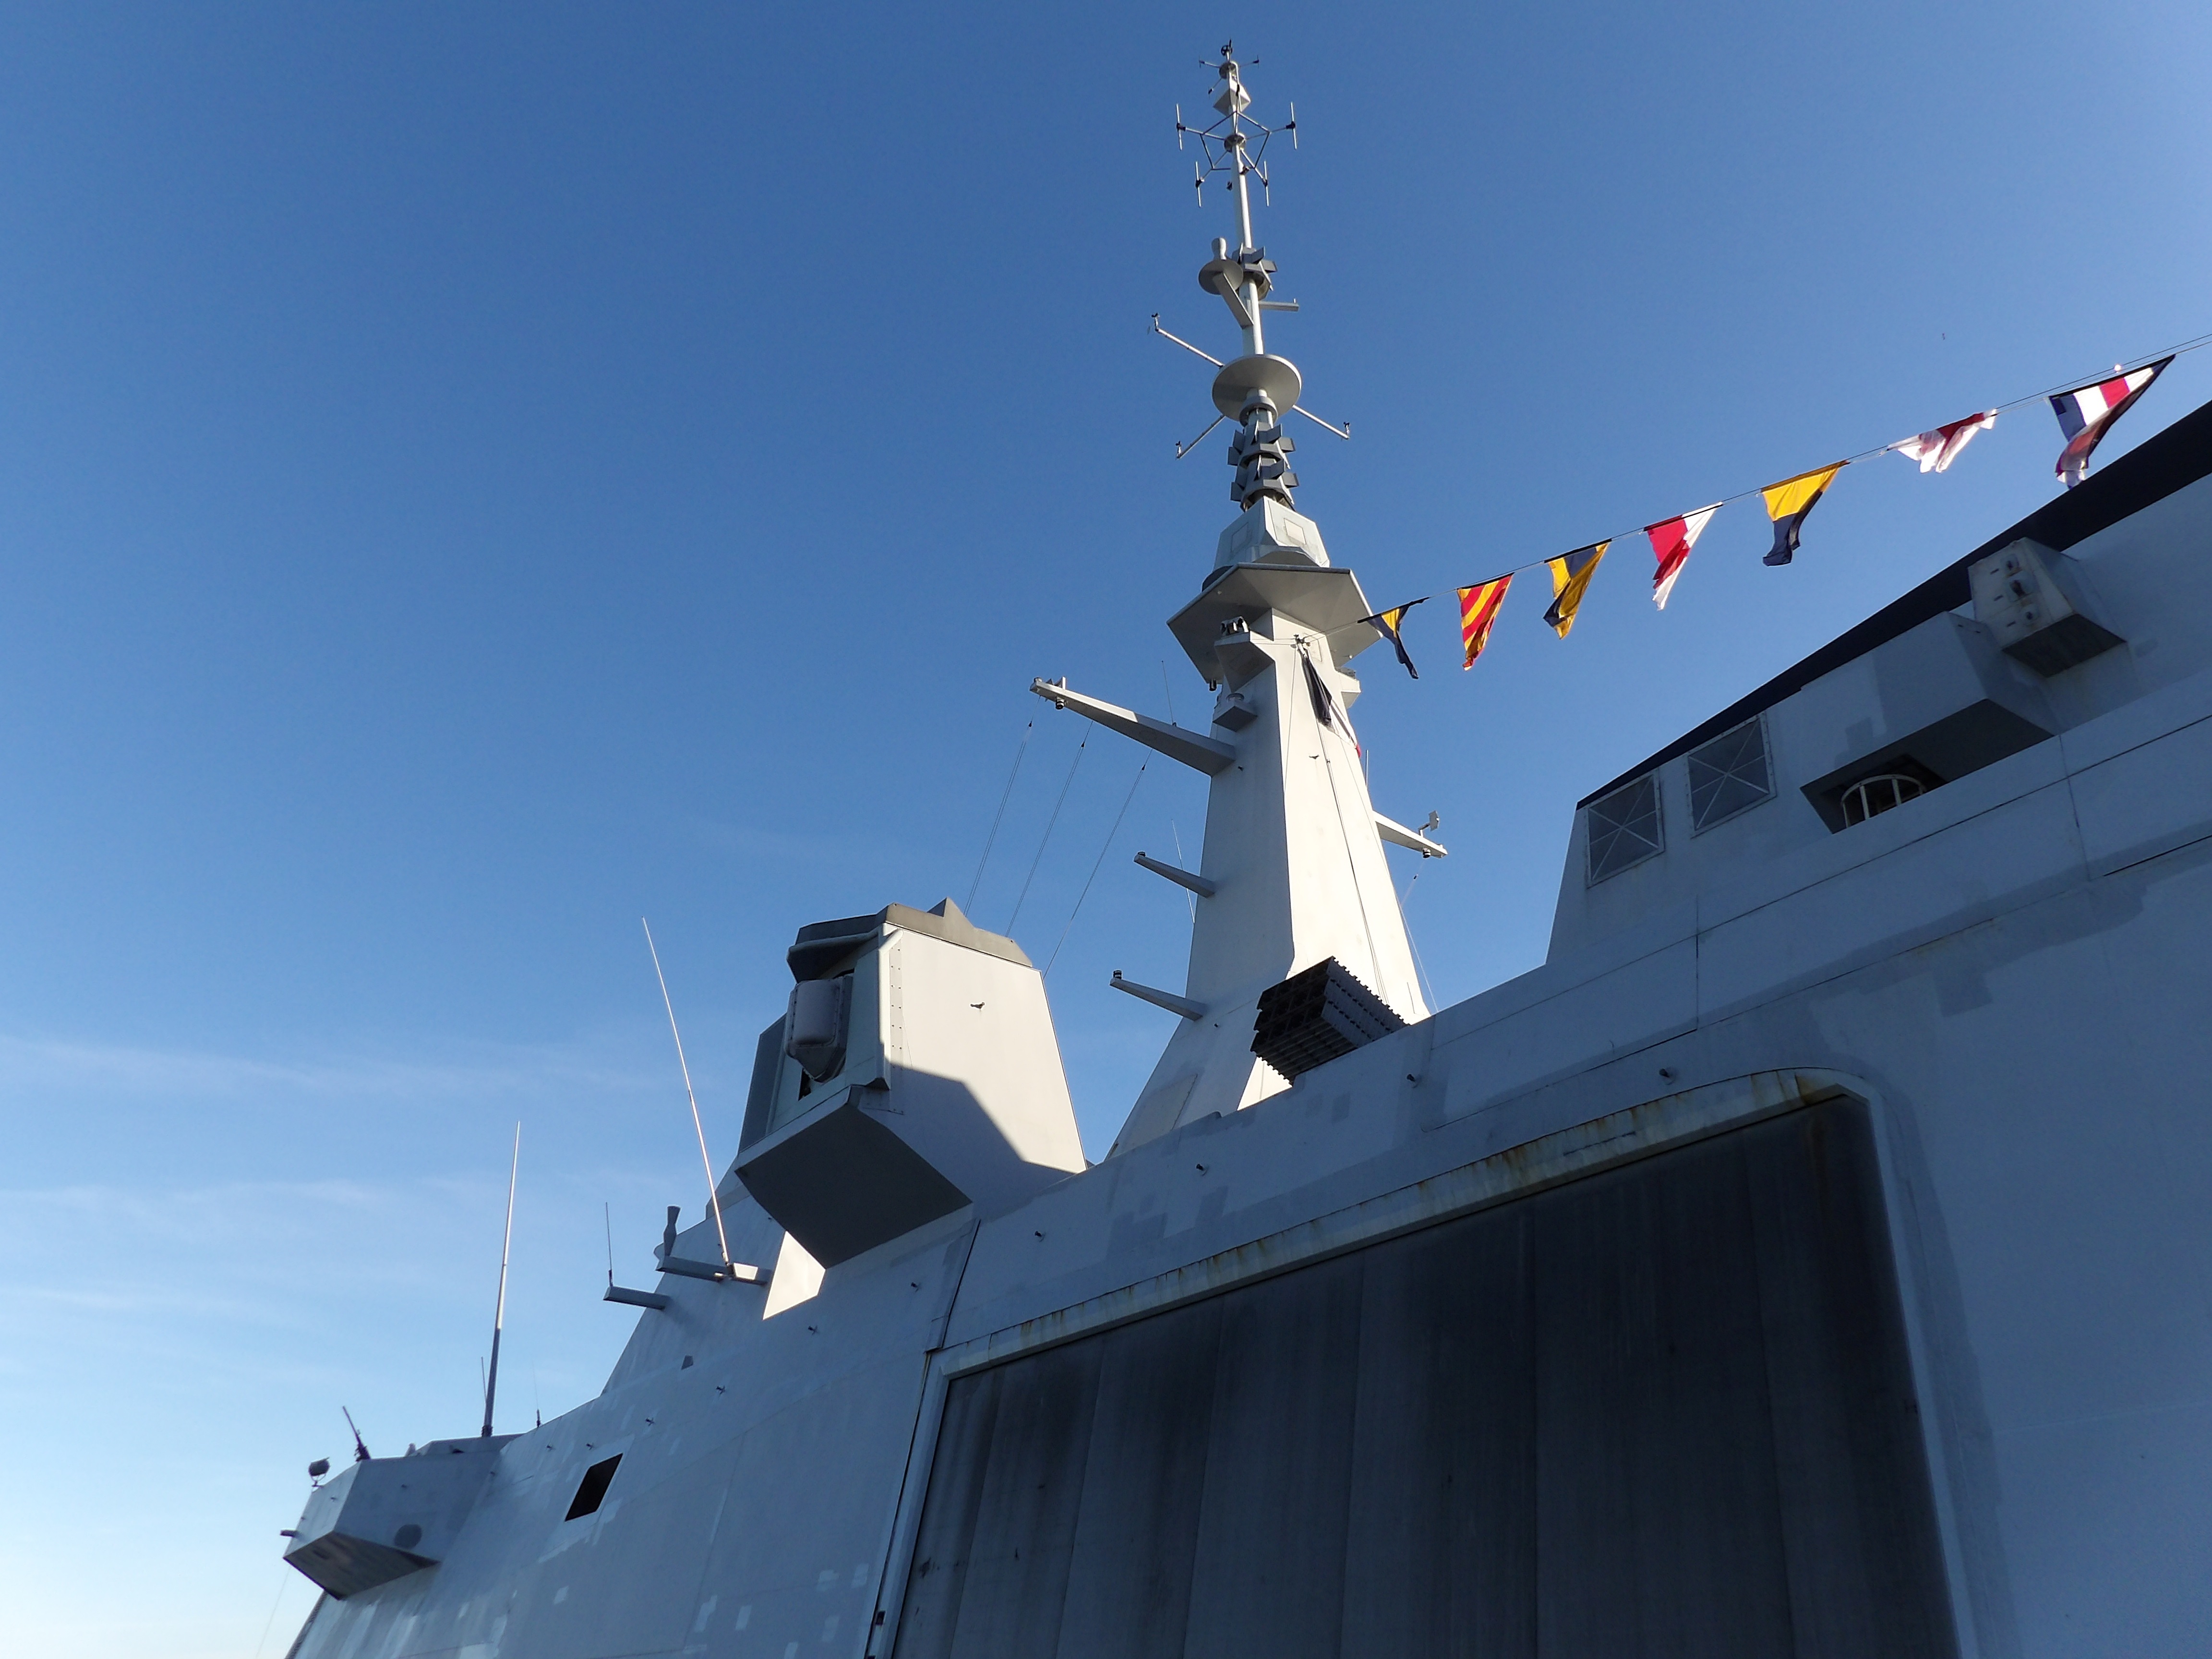
boat, ship, military, france, antenna, vehicle, mast, pennants, navy, watercraft, warship, battleship, frigate, stealth, brittany, destroyer, finist re, brest, atmosphere of earth, naval ship, guided missile destroyer